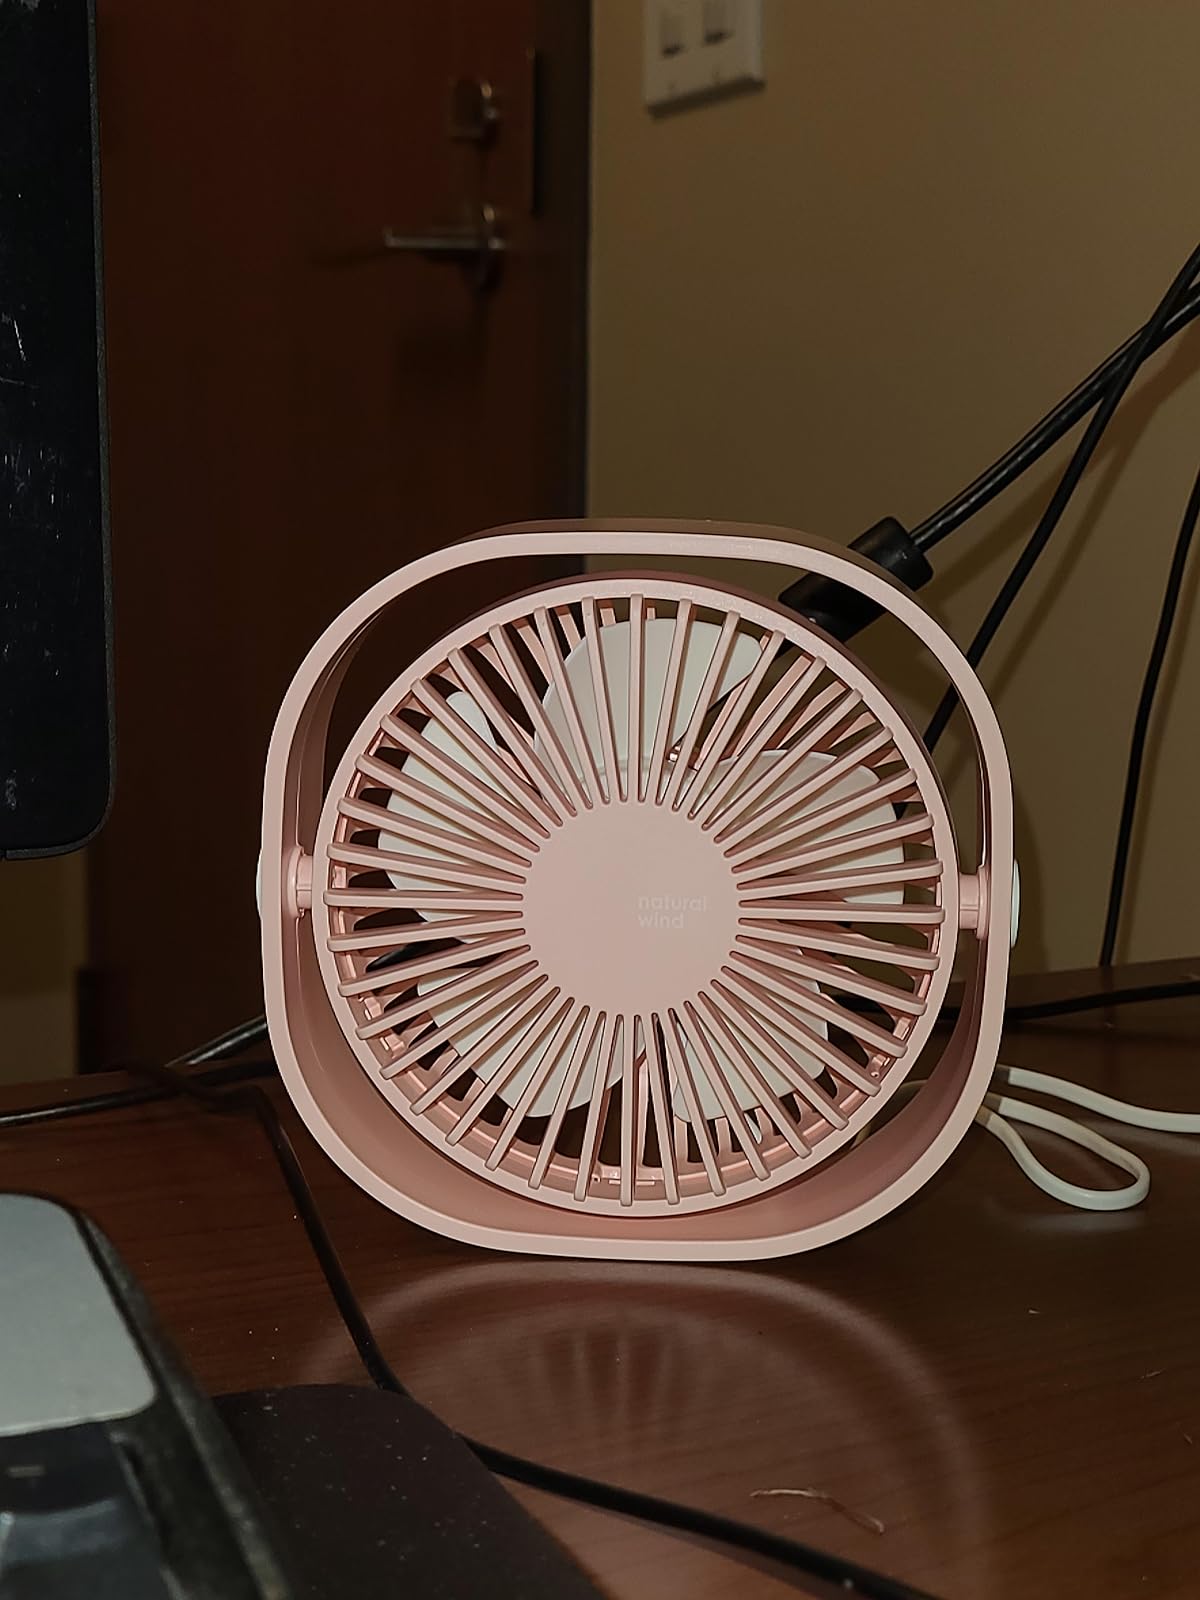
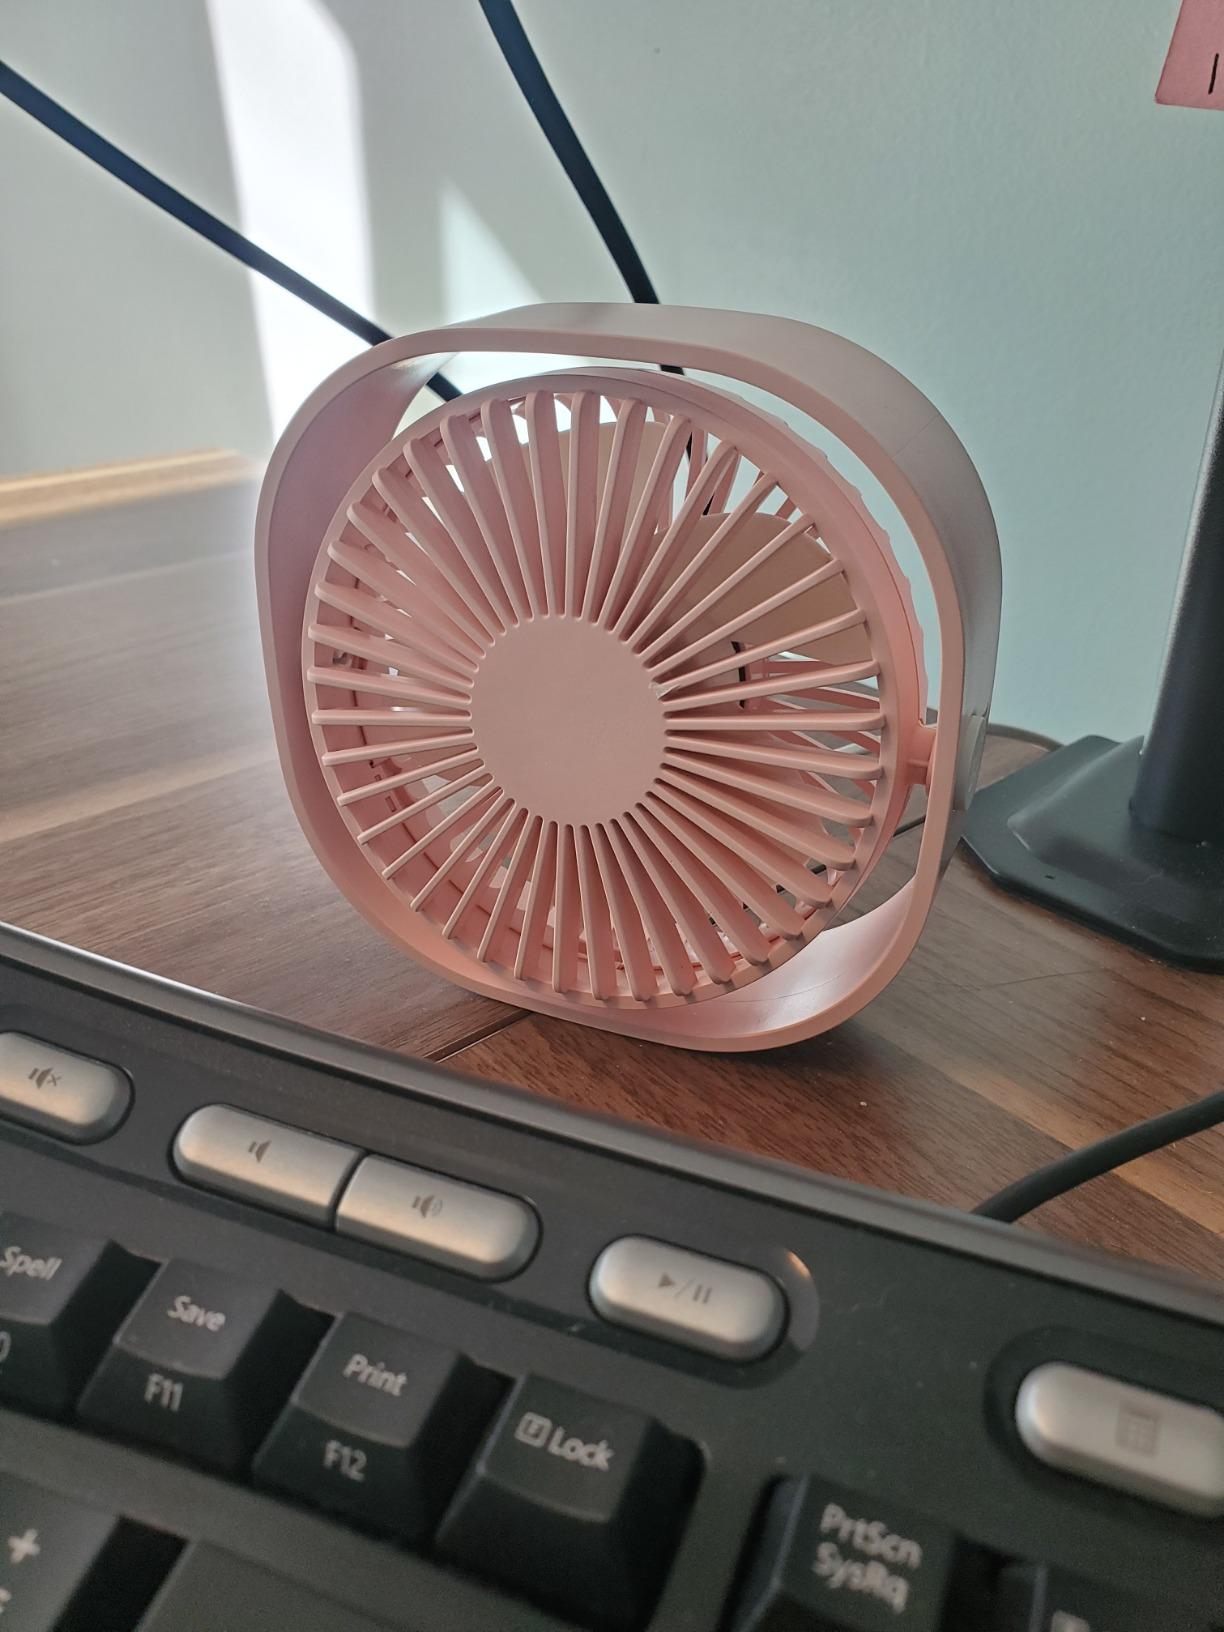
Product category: fan
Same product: yes